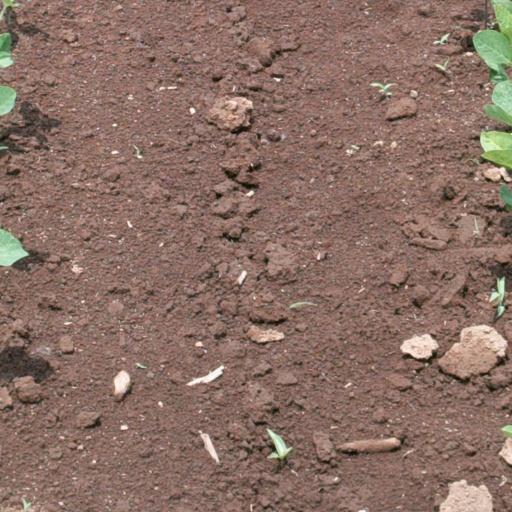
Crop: soybean